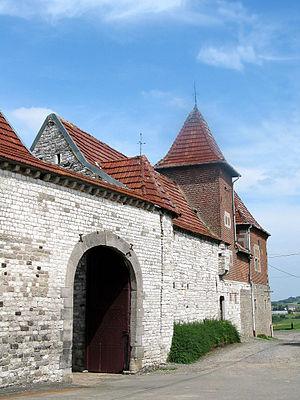
Bonneville (Belgique), Ferme de Dhuy (XVI/XVIIe siècles).
Bonneville est une section de la ville belge d'Andenne située en Région wallonne dans la province de Namur.
Cette page regroupe l'ensemble du patrimoine immobilier classé de la ville belge d'Andenne.